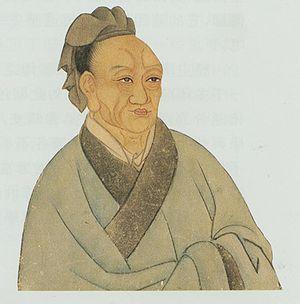
Sima Qian est un historien chinois, le premier à avoir tenté de décrire l'histoire de la Chine depuis sa création. Tous les historiens impériaux chinois se sont par la suite inspirés de son œuvre, le Shiji.